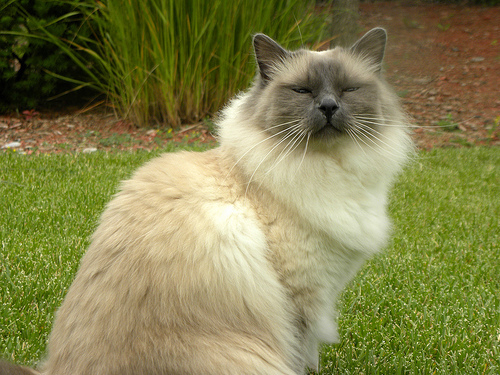
Animal: cat
Breed: Birman